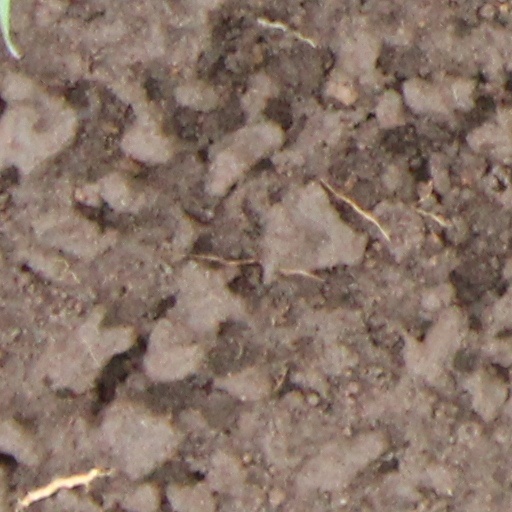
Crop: wheat